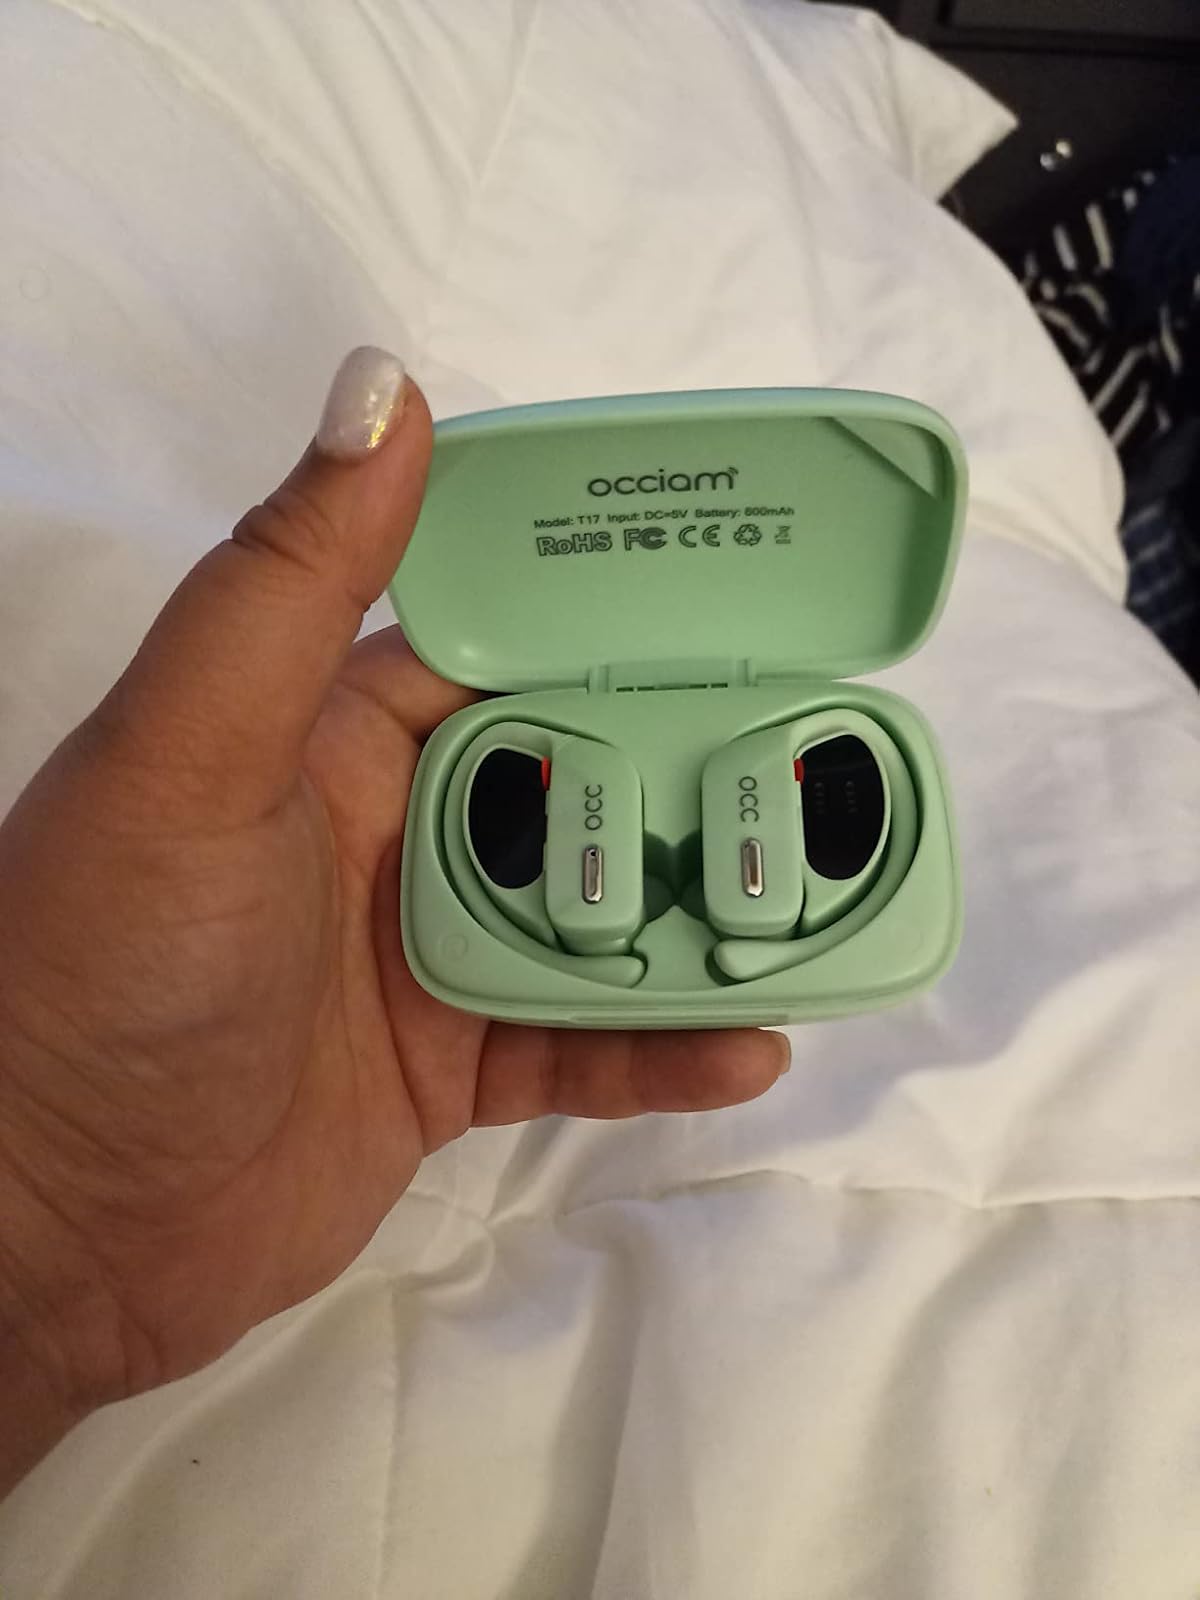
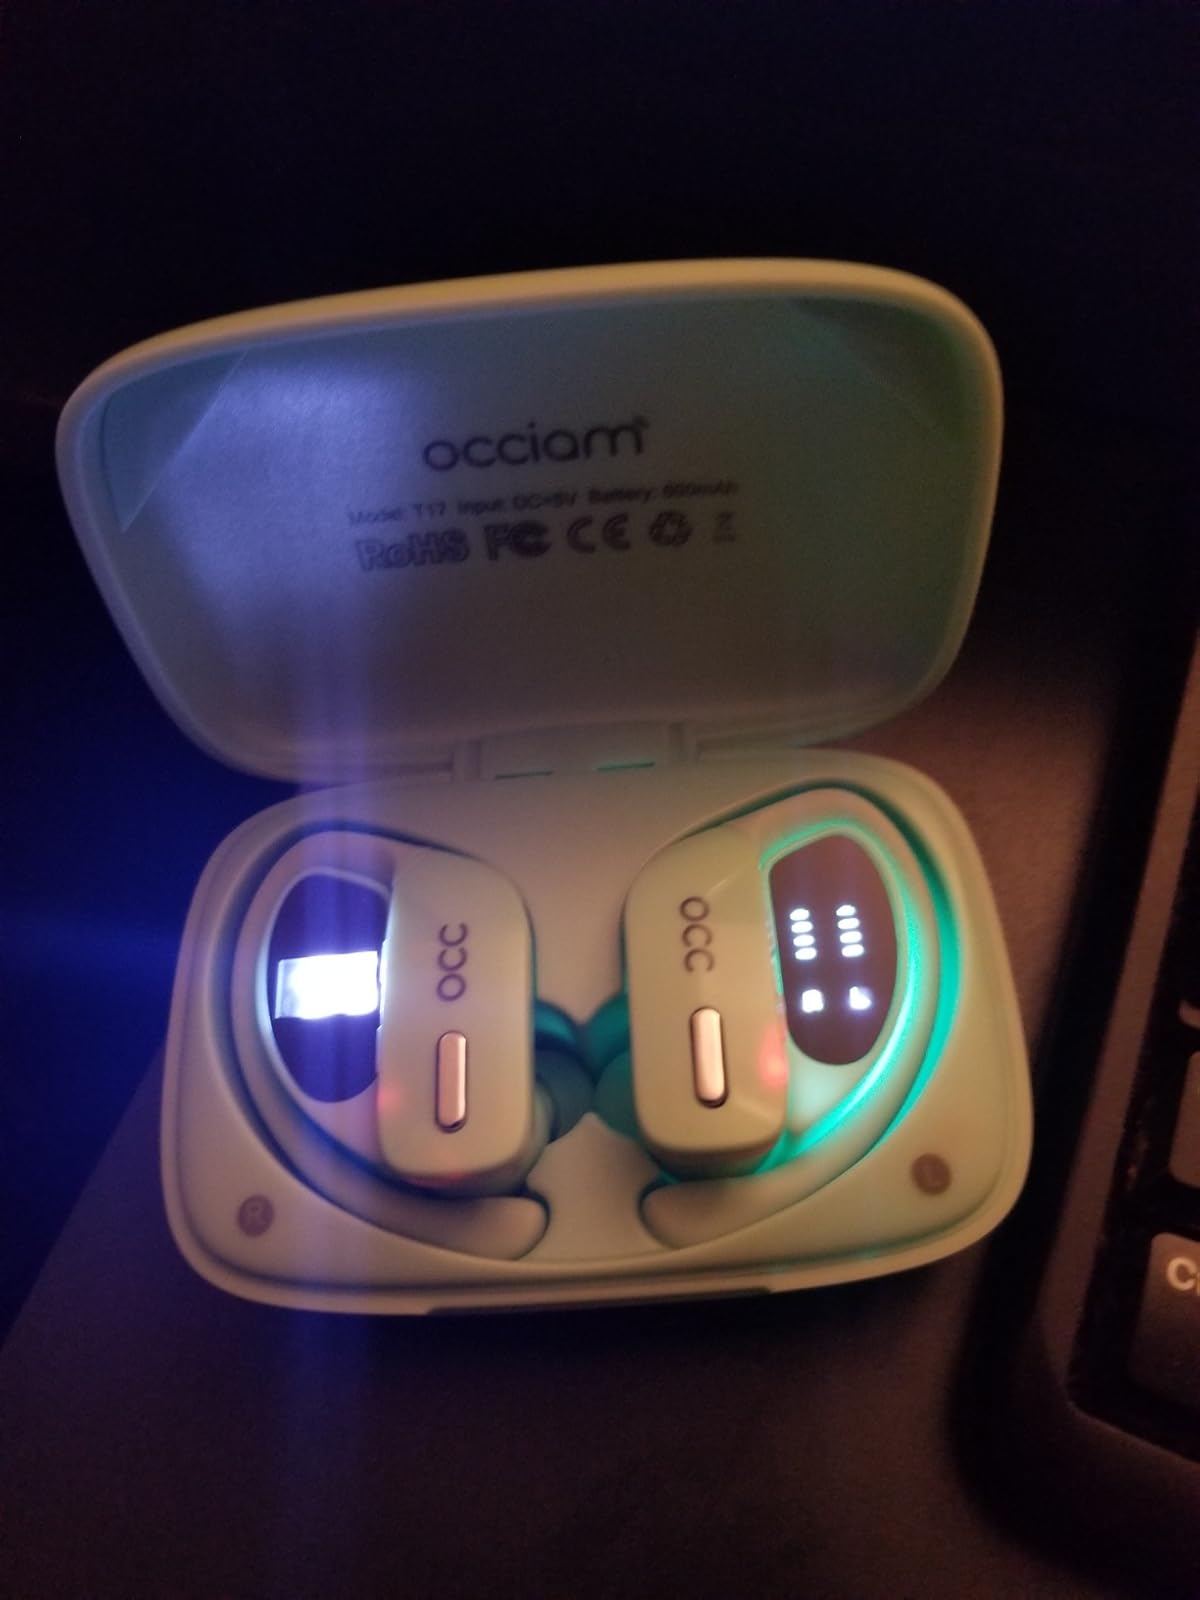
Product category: earbuds
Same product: yes